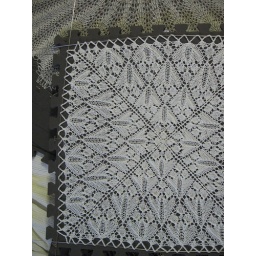
Eugen Beugler's Spring Blossoms square shawl pattern done in white cotton thread and smaller size for a table center